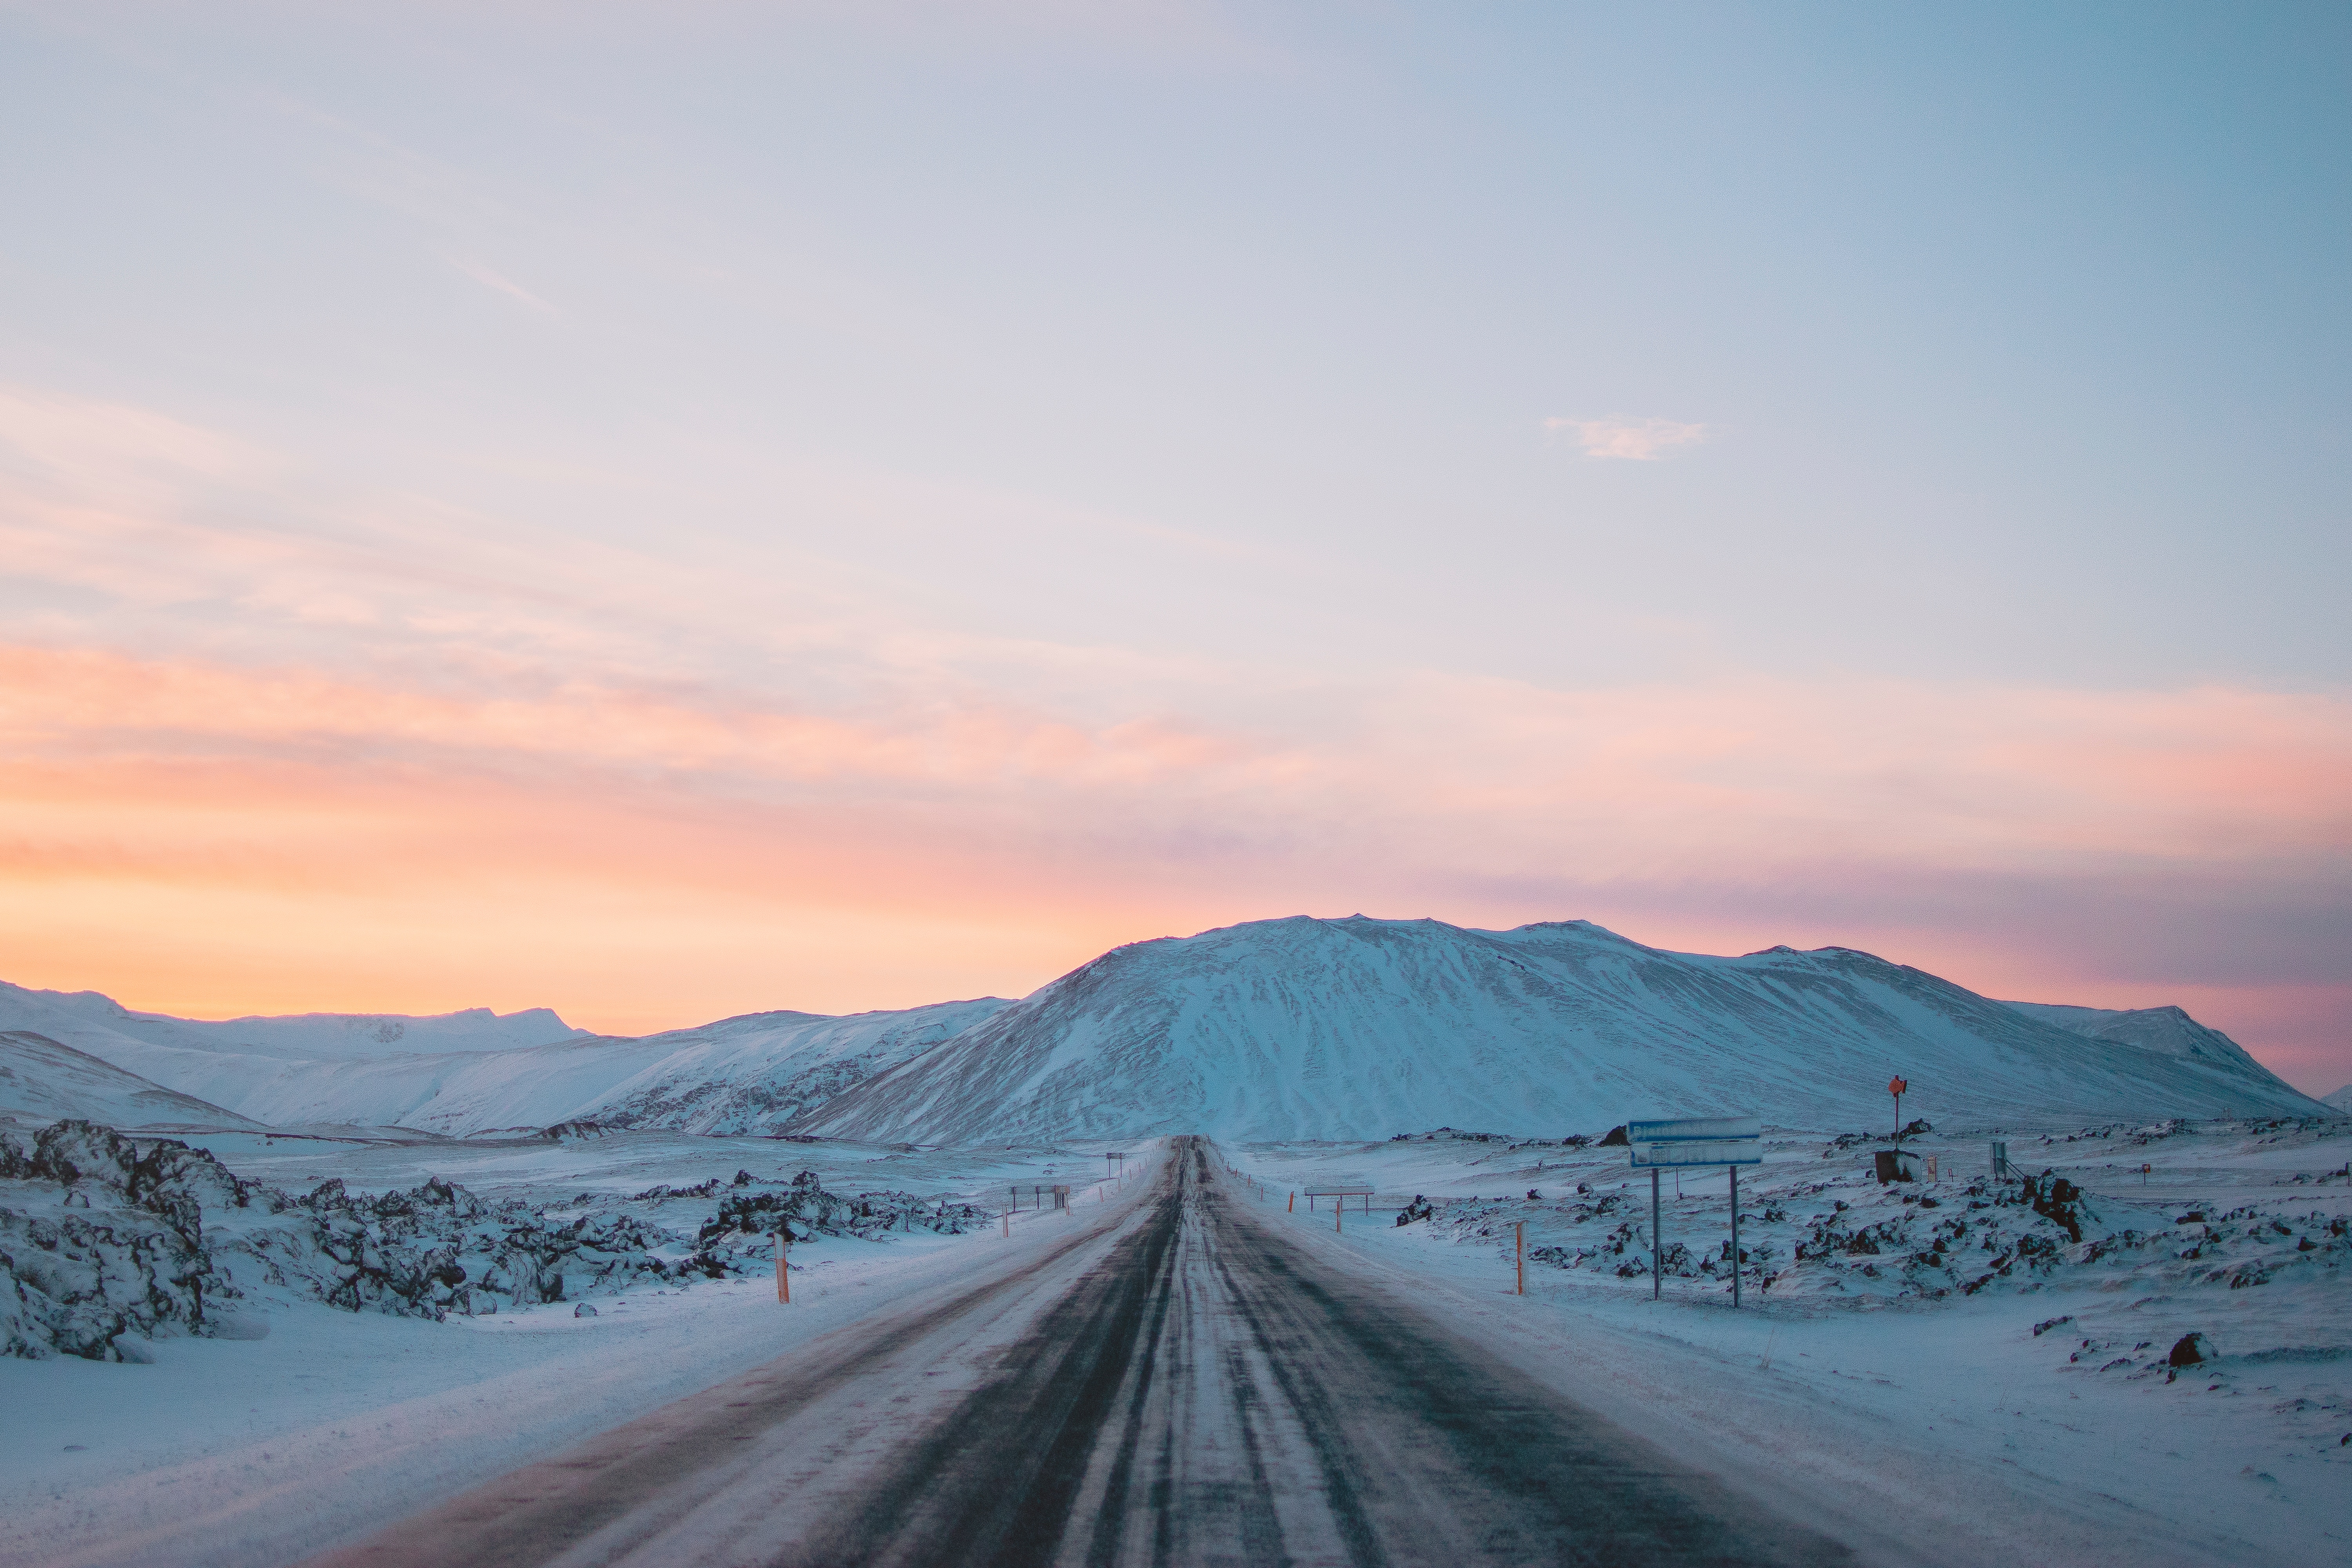
landscape, sand, horizon, mountain, snow, winter, cloud, sky, sunrise, sunset, sunlight, morning, hill, dawn, valley, mountain range, dusk, evening, weather, arctic, season, plateau, landform, natural environment, geographical feature, atmospheric phenomenon, mountainous landforms